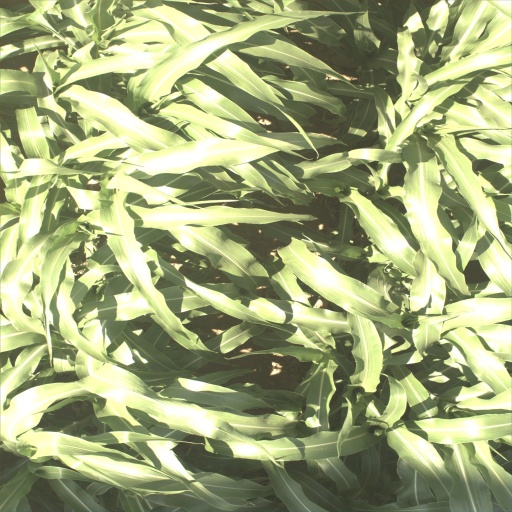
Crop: sorghum